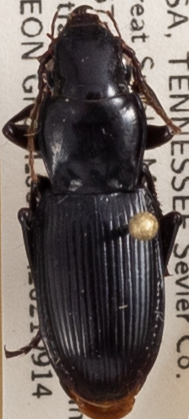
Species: Pterostichus acutipes acutipes
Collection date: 2021-09-14
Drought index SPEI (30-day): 1.442
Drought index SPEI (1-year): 1.28
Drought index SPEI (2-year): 2.09